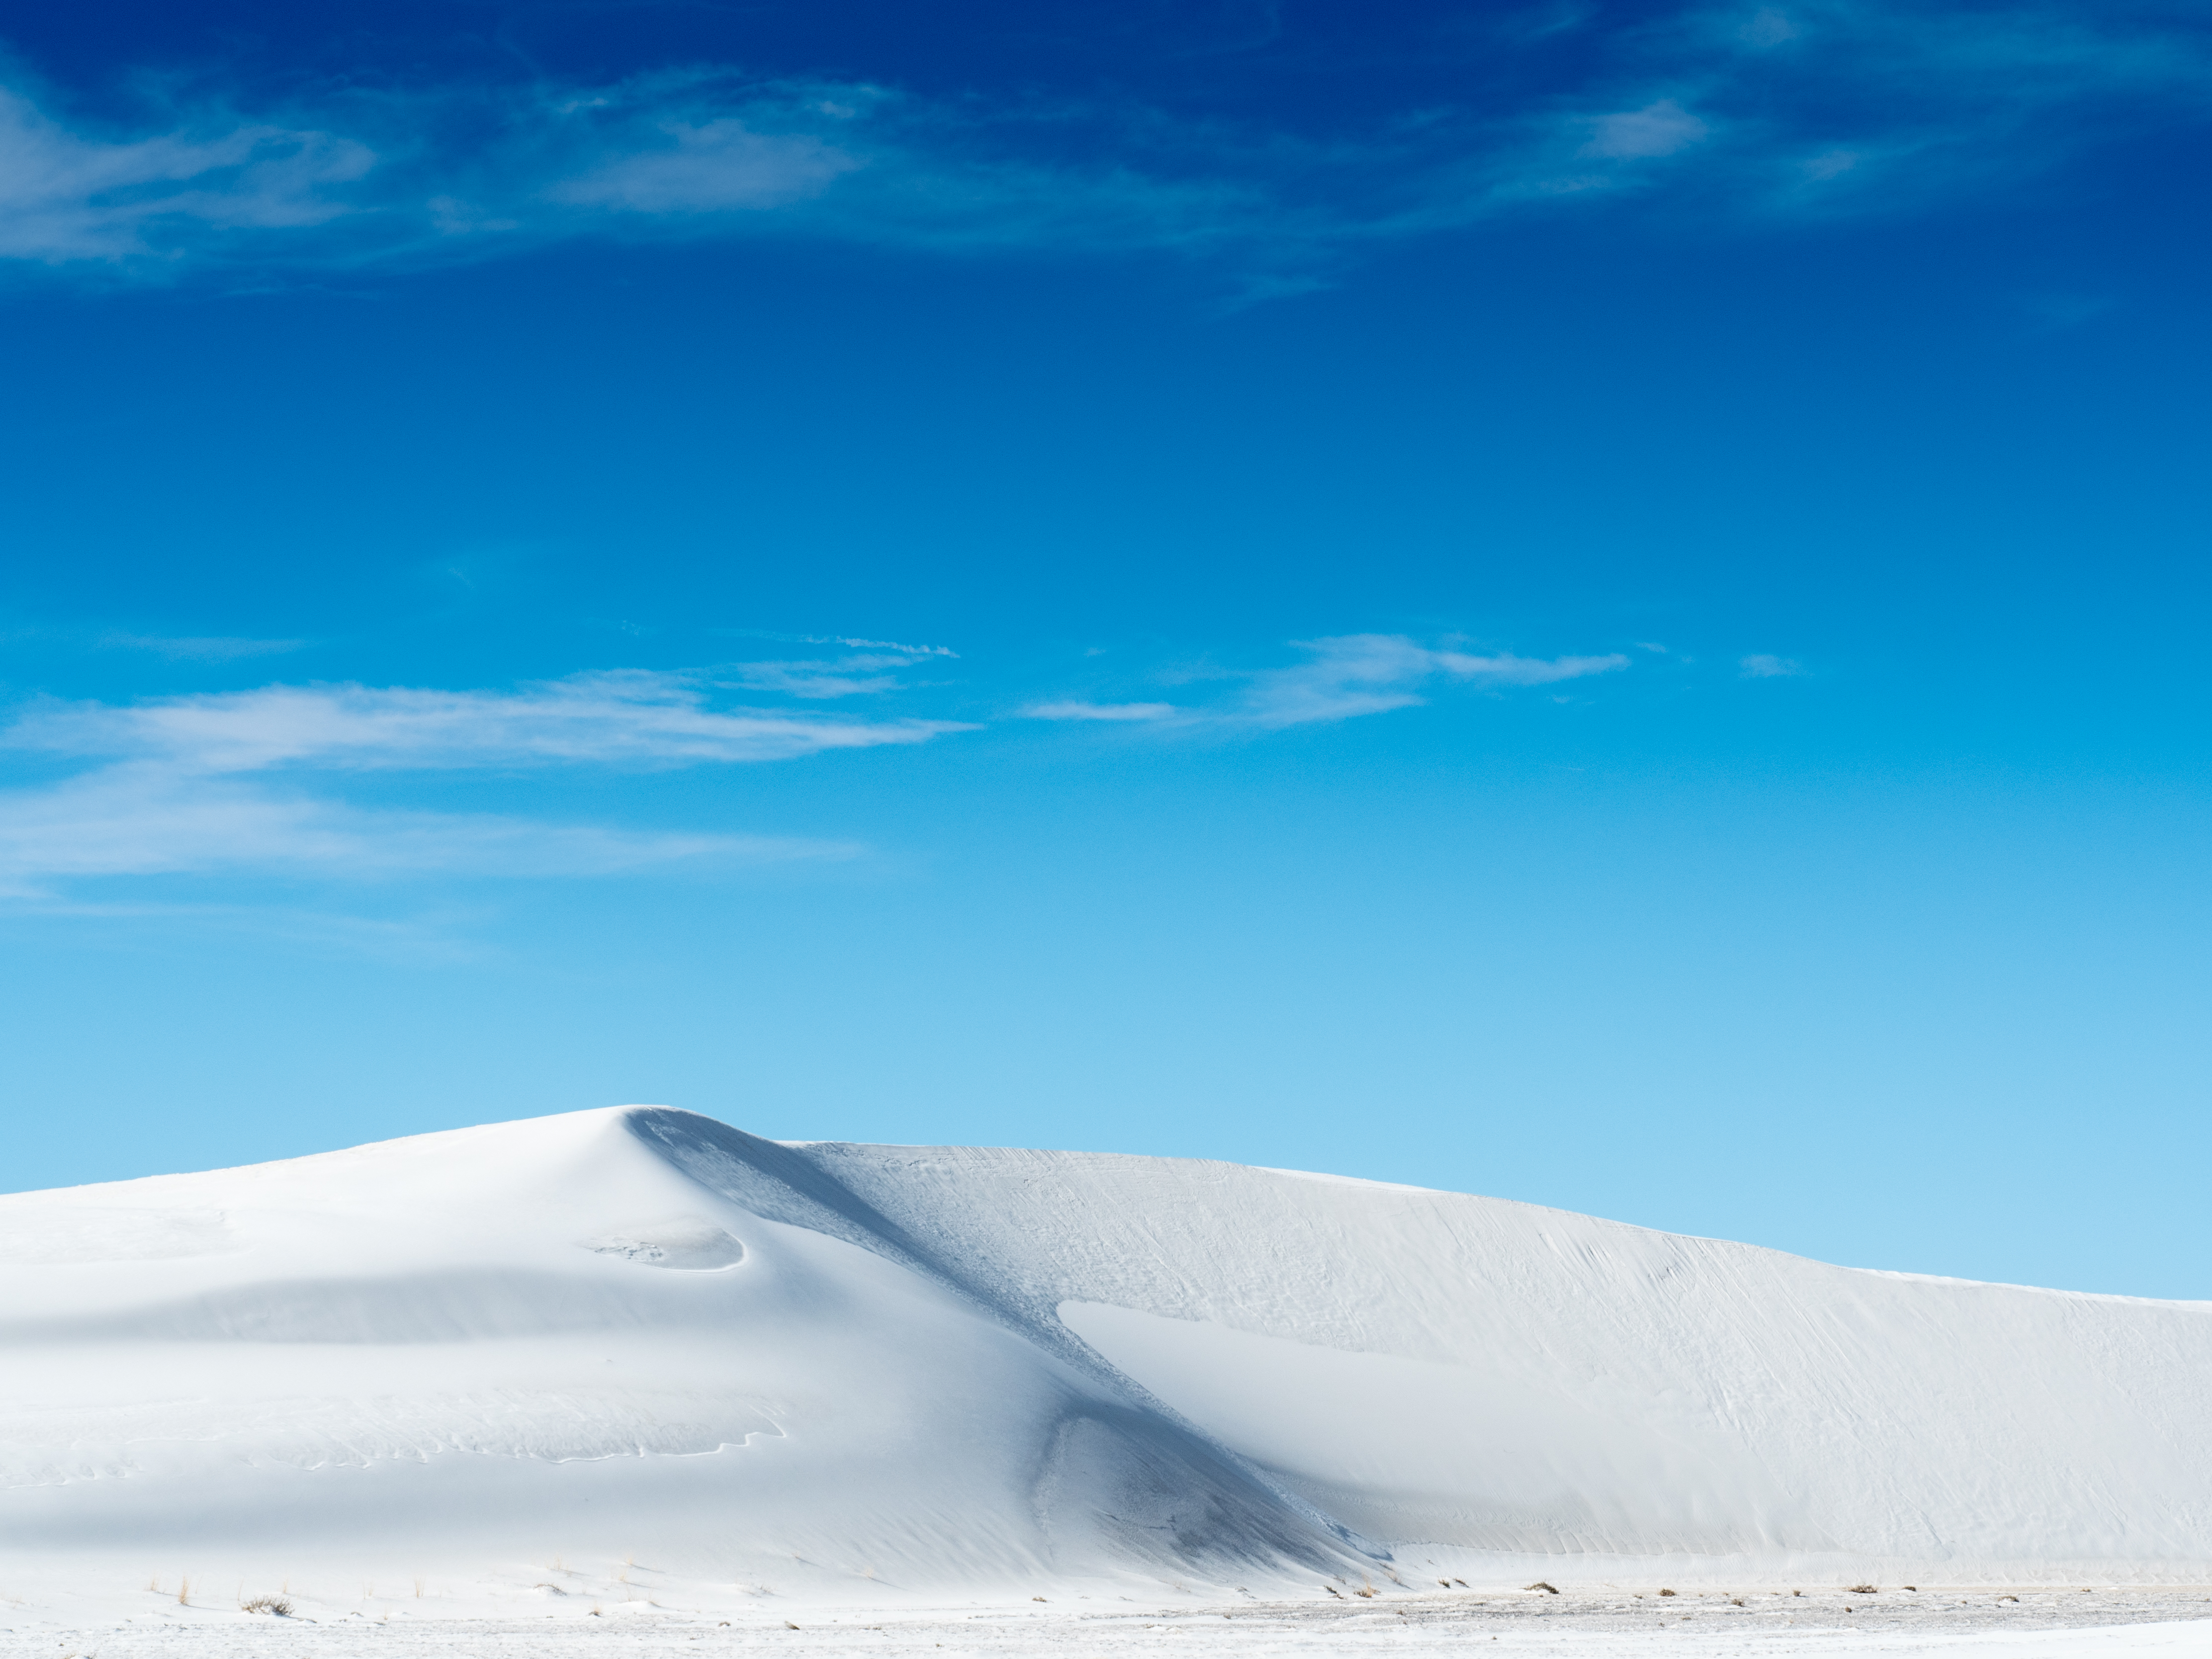
sea, sand, ocean, horizon, mountain, snow, cloud, sky, sunlight, dune, wave, blue, arctic, blue sky, white sand, habitat, ecosystem, landform, arctic ocean, natural environment, geological phenomenon, wind wave